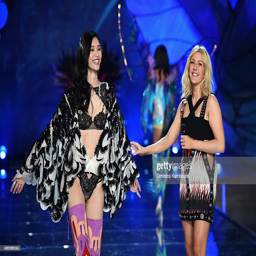
person walks the runway while synthpop artist performs during show .